Avezzano

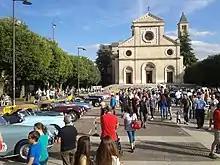
Risorgimento square

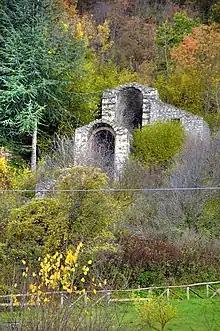
Tunnels of Claudius

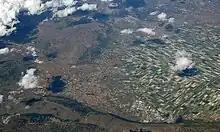
Aerial photo of Avezzano and Fucino plain

The city, having been completely destroyed by the earthquake of 1915, has no monuments of particular interest as do other locations in the region of Abruzzo. However, you can see some important remains of its ancient history.